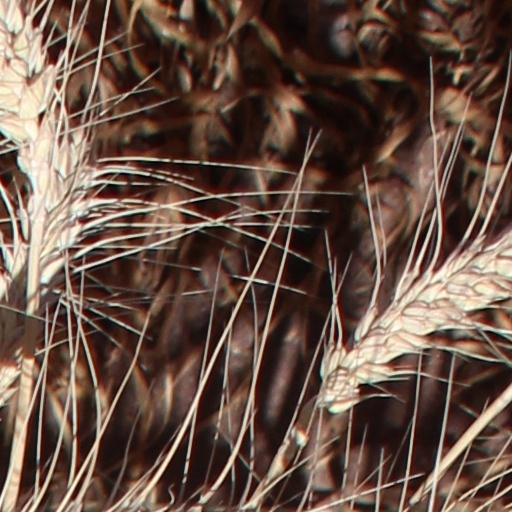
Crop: wheat